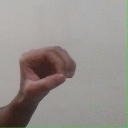
अक्षर: औ